Arterial blood

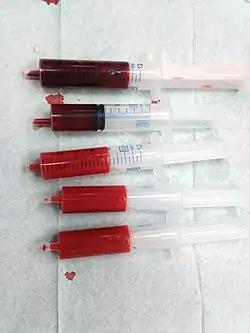
Top two vials are venous blood, and the bottom three are arterial blood

Arterial blood is the oxygenated blood in the circulatory system found in the pulmonary vein, the left chambers of the heart, and in the arteries. It is bright red in color, while venous blood is dark red in color (but looks purple through the translucent skin). It is the contralateral term to venous blood.